F. A. Mitchell-Hedges

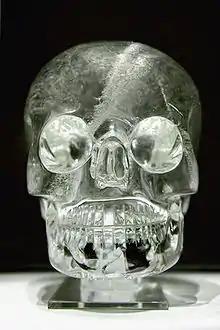
The crystal skull at the British Museum (ID , similar in dimensions to the more detailed Mitchell-Hedges skull.

Among other findings, Mitchell-Hedges' claim to fame was his "discovery" of a "crystal skull". He claimed to have found it with his daughter Anna at the Maya ruin of Lubaantun while on an expedition to British Honduras (present-day Belize) in the 1920s. However, he made no record of the skull until the late 1940s, after a crystal skull was auctioned off by Sydney Burney at Sotheby's in October 1943. Moreover in December 1943, F.A. Mitchell-Hedges disclosed in a letter to his brother that he had recently acquired the skull in an auction from Burney, paying £400. Controversies continued when identical measurements were found between Sotheby's skull and Mitchell-Hedges' skull, leaving the authenticity of this artifact questionable at best.